Timberline Lodge

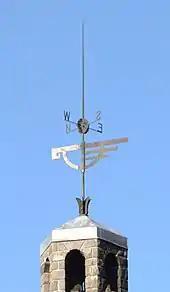
Bronze "snow goose" weather vane above the head house

Timberline Lodge, a mountain lodge and resort hotel, is a four-story structure of about . The ground-level exterior walls are heavy rubble masonry, using boulders from the immediate area, and heavy timber is used from the first floor up. The central head house section is hexagonal and in diameter, with a six-sided stone chimney stack high and in diameter. Each of the six fireplace openings—three on the ground floor, three on the first floor—is wide and high. Two wings, running west and southeast, flank the head house. Oregon woods used throughout the building include cedar, Douglas fir, hemlock, western juniper and ponderosa pine.